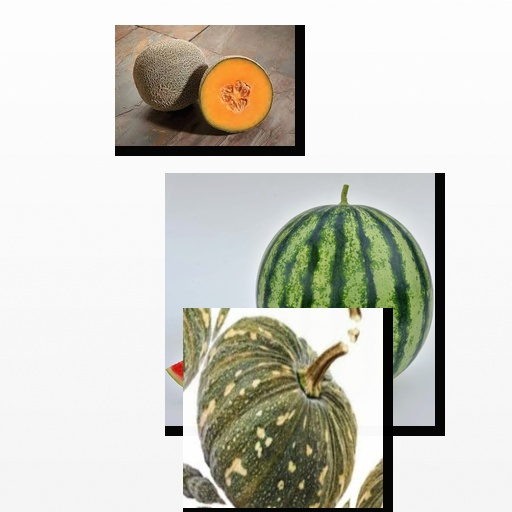
Food items: watermelon, pumpkin, cantaloupe